Yurt

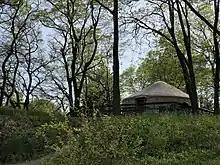
An American yurt with a deck. Permanently located in Kelleys Island State Park

Traditional Mongol yurts often feature a four-lobed 'cloud collar' motif derived from the Chinese "yunjian". This pattern, cut from fabric and placed around the apex of the yurt, is thought to symbolise a "sky gate" to the heavens, and it frames the opening created by the smoke hole in the tent's roof.